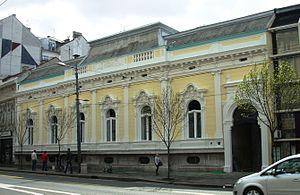
Terazije est une place et un quartier du centre de Belgrade, la capitale de la Serbie. Ils sont situés dans la municipalité de Stari grad.
Cet article recense les monuments culturels du district de la Ville de Belgrade en Serbie.
La maison Krsmanović est située à Belgrade, la capitale de la Serbie, dans la municipalité urbaine de Savski venac. Construite en 1885, elle est inscrite sur la liste des monuments culturels de grande importance de la République de Serbie et sur la liste des biens culturels de la ville de Belgrade.